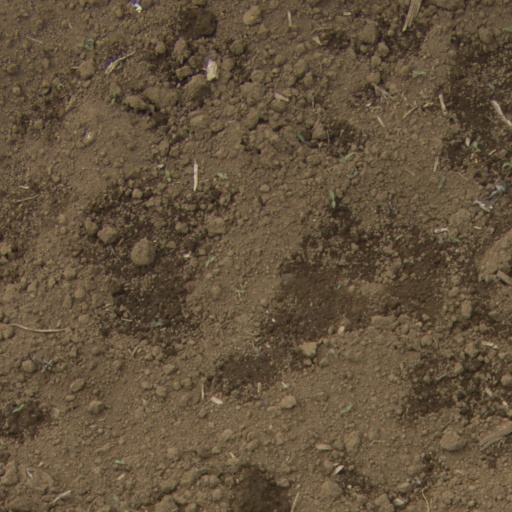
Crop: Jerusalem artichoke